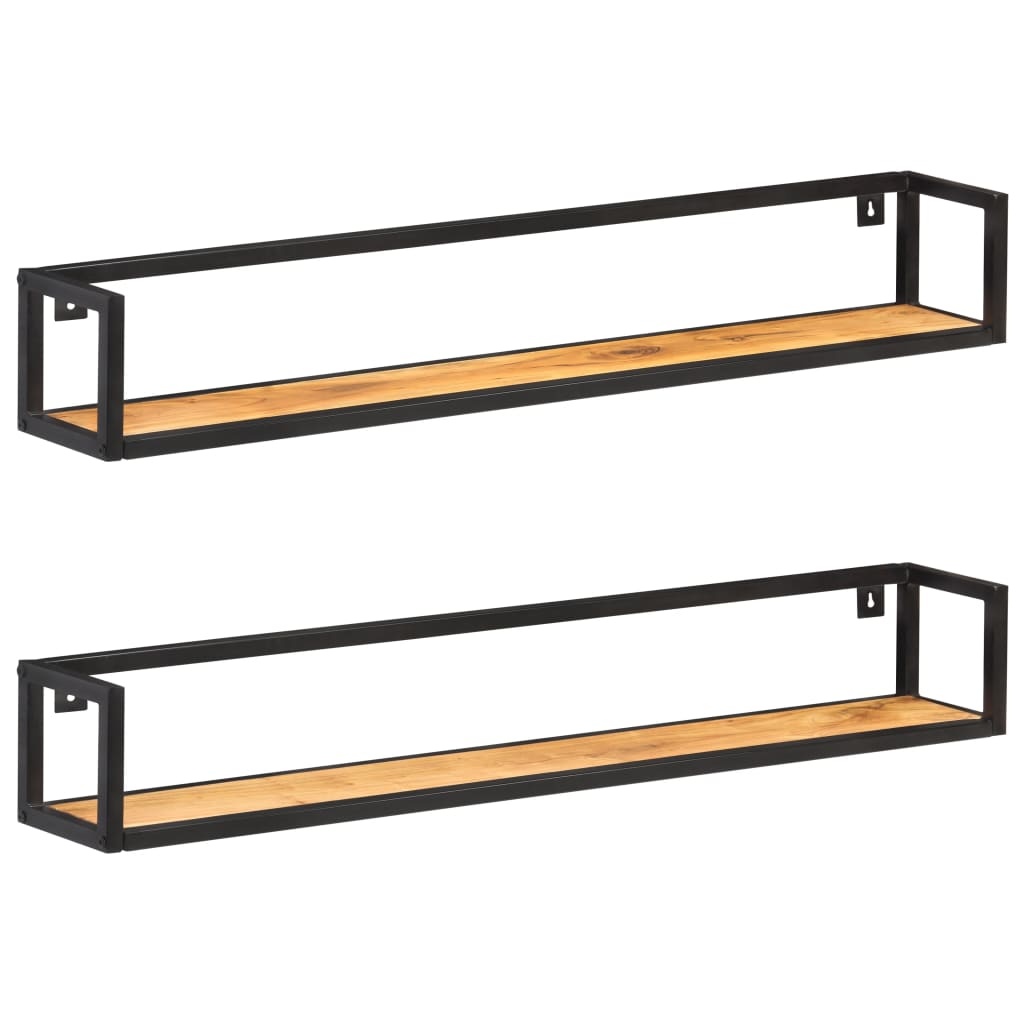
Wandregale 2 Stk. 120 cm Massivholz Akazie
Dieses Set, bestehend aus 2 Holz-Wandregalen im Industriestil, kombiniert hervorragend Stil und Funktionalität. Es bietet auch eine ausgezeichnete Möglichkeit, eine Wand zu verschönern. Dieses Set aus Wandregalen besteht aus massivem Akazienholz. Es ist daher langlebig und eine ideale Wahl für jedes Zimmer, in dem Sie zusätzlichen Platz für alltägliche Sachen benötigen. Der Eisenrahmen mit schwarzer Pulverbeschichtung sorgt für Stabilität. Jedes Wandregal hat eine Tragfähigkeit von 40 kg. Material: Massives Akazienholz mit natürlichem Finish, Eisen mit schwarzer Pulverbeschichtung Abmessungen: 120 x 17 x 17 cm (B x T x H) Belastbarkeit: 40 kg Zusammenbau erforderlich: Ja Lieferung enthält: 2 x Wandregal
Brand: vidaXL
Category: Furniture > Shelving